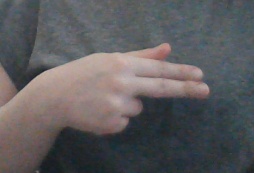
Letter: ghain